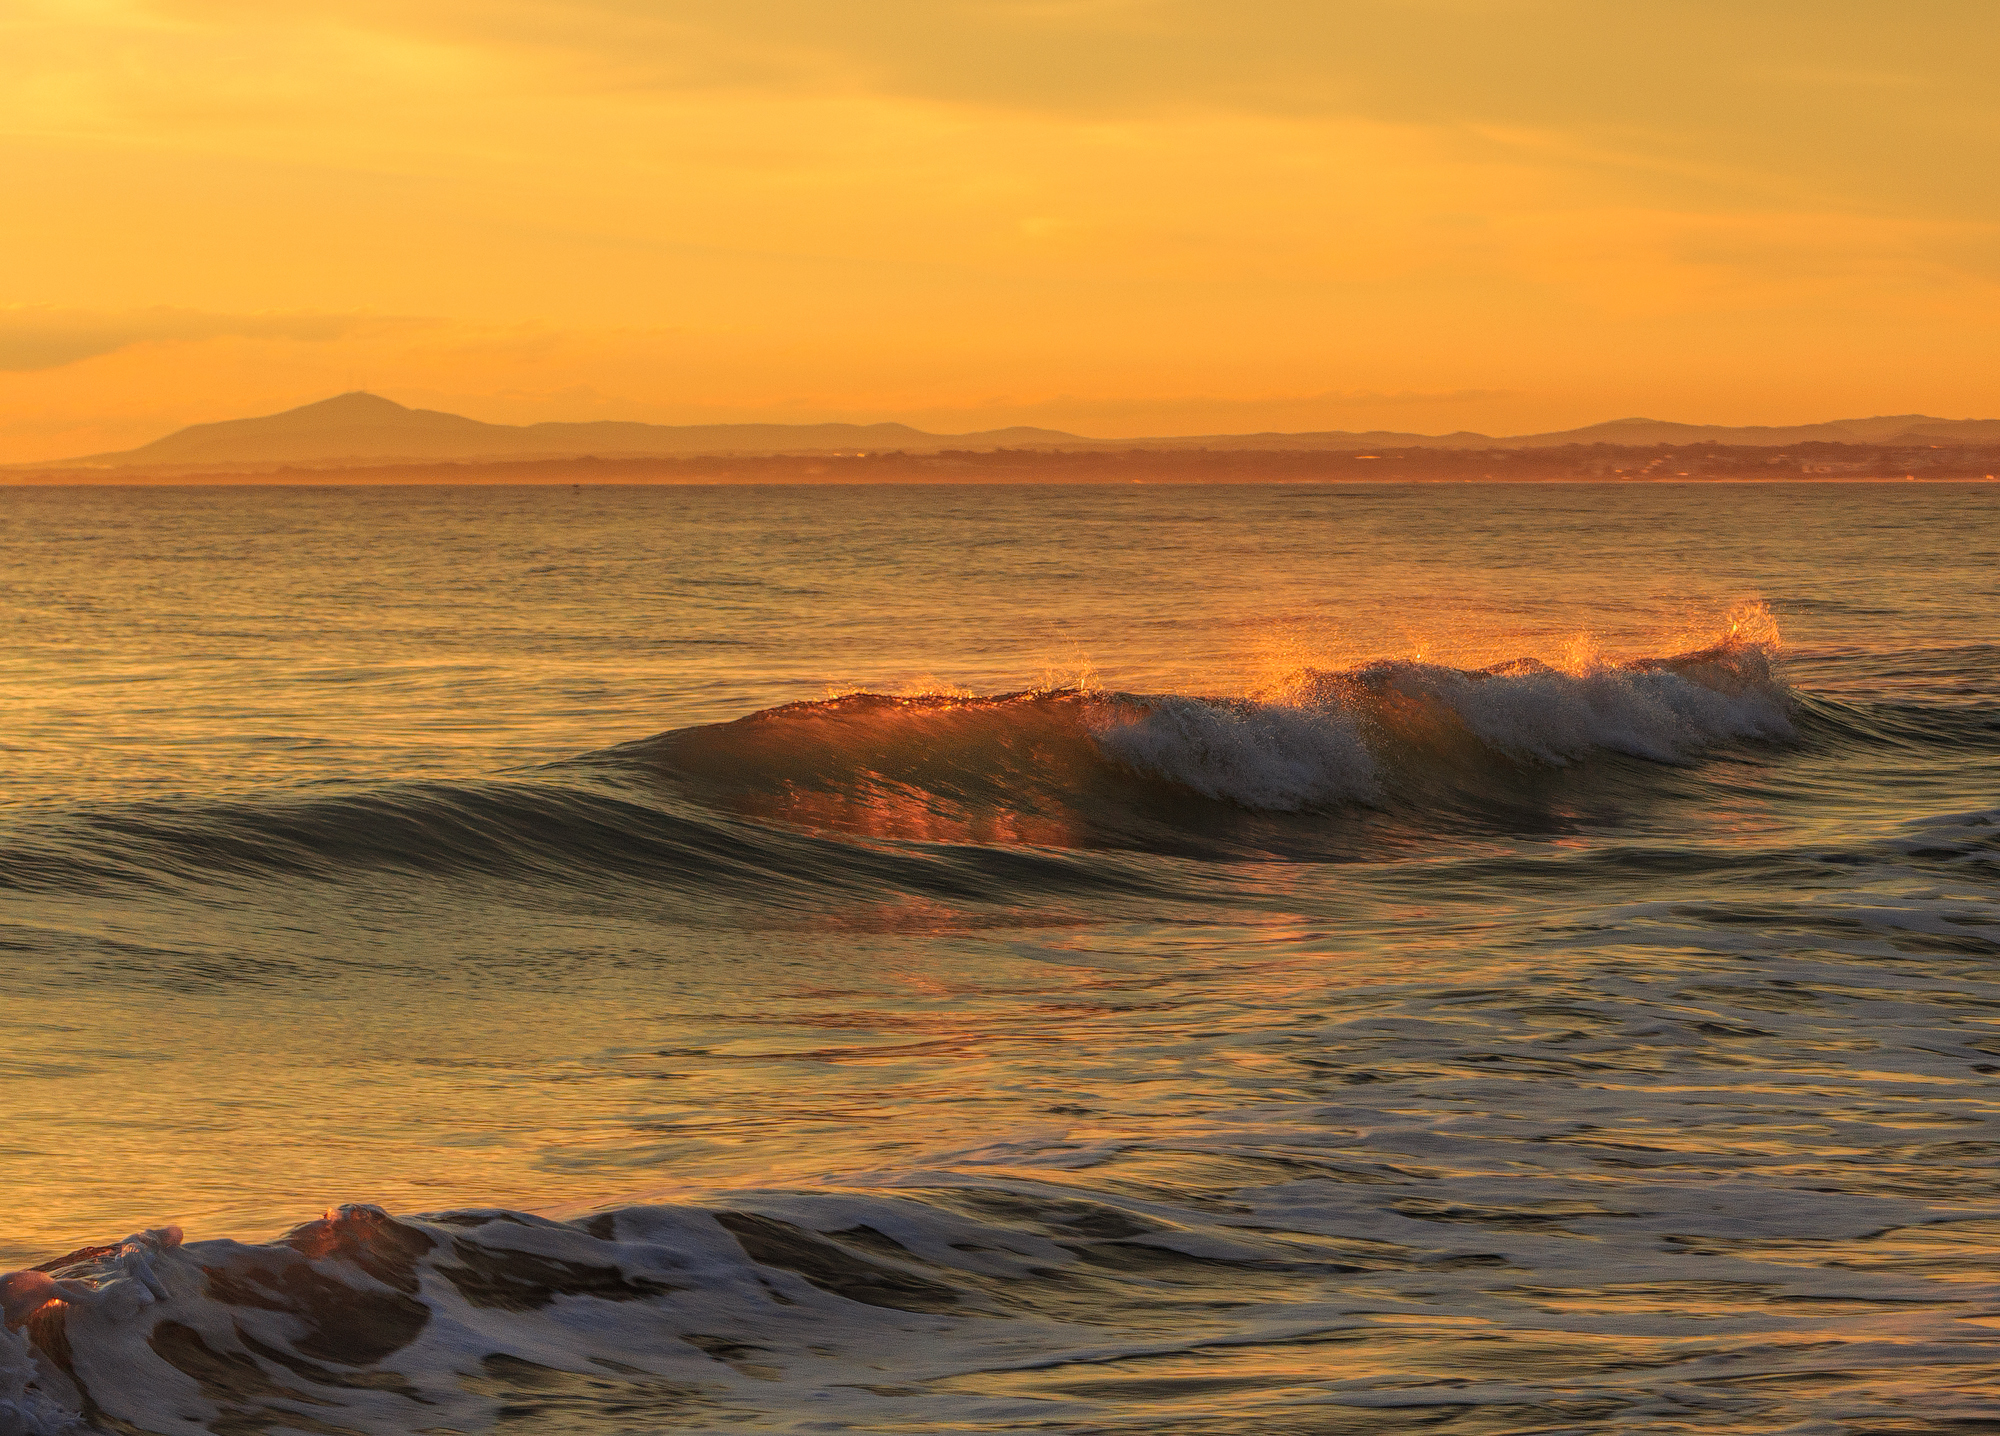
wave, sky, horizon, sea, wind wave, ocean, nature, sunset, sunrise, morning, atmospheric phenomenon, afterglow, coast, evening, water, shore, dawn, red sky at morning, cloud, dusk, calm, beach, tide, headland, atmosphere, sound, coastal and oceanic landforms, sunlight, landscape, hill, bay, vacation, tropics